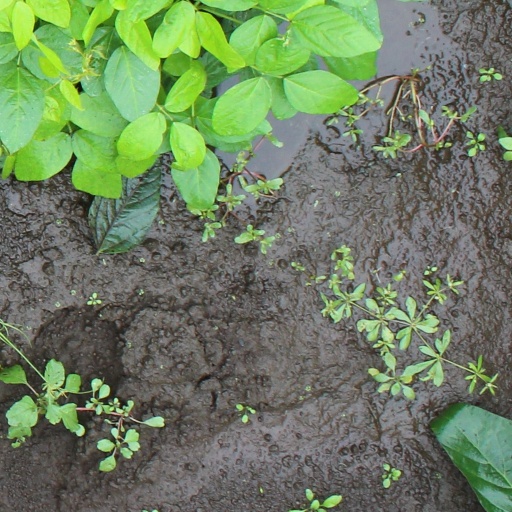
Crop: soybean